Praha-Libeň railway station

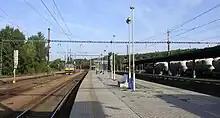
Praha-Libeň station

Praha-Libeň railway station is a mainline railway station located in the Libeň district of Prague 9. It is situated on Line 11, which links Prague to Český Brod and Kolín as well as forming part of the main railway corridor connecting the Czech capital to Brno and Olomouc. Since reconstruction of the station, which took place between 2008 and 2010 as part of the "Nové spojení" project, a number of international services running to and from the more central Praha hlavní nádraží now also call here. In addition to its passenger handling facilities (the station was used by 876,000 passengers in 2006) the Praha-Libeň station area is also home to a large freight yard and is an important centre for services operated by ČD Cargo.